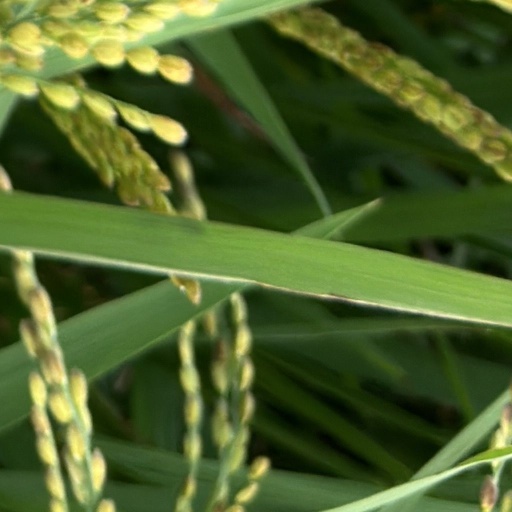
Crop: rice